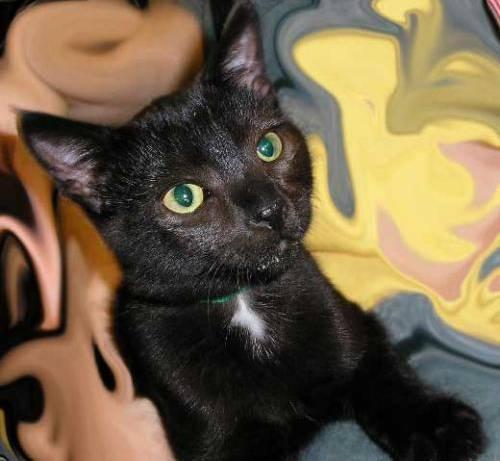
cat